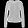
Label: Shirt